Arvingarna

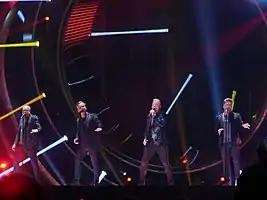
Arvingarna performing in March 2019, from left to right: Tommy Carlsson, Lars Larsson, Casper Janebrink and Kim Carlsson

Arvingarna is a Swedish dansband formed in Gothenburg in 1989. The group consists of Casper Janebrink (vocals and bass guitar), Lars Larsson (guitars, vocals and keyboards), Kim Carlsson (vocals and guitars) and Tommy Carlsson (drums and vocals). At Melodifestivalen 1993, they performed the song '"Eloise", which won, allowing Arvingarna to represent Sweden in the Eurovision Song Contest in Millstreet Co. Cork in May that year, where the song finished 7th.